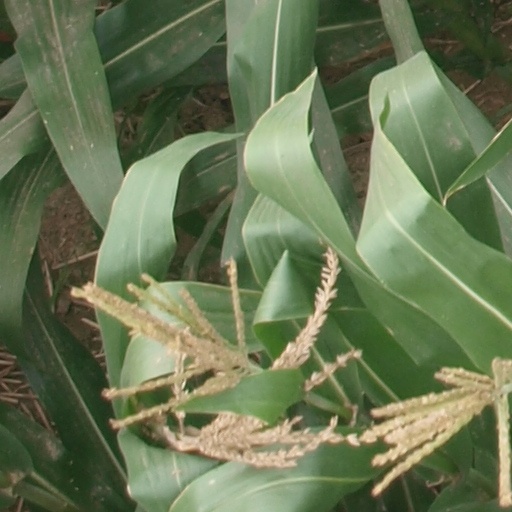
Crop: maize; corn